Mahogany

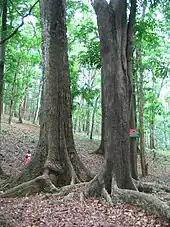
Mahogany tree at Kannavam Forest, Kerala, India

Two names are allowed. The first is "African mahogany" for the five species of the genus "Khaya" (which also belong to the mahogany family), namely: "K. anthotheca", "K. grandifoliola", "K. ivorensis", "K. madagascariensis", and "K. senegalensis". All of them are native to Africa and Madagascar. The second is the name "Philippine mahogany" for seven species (all native to the Philippines) in the genus "Shorea" and "Parashorea" (which are unrelated dipterocarps, more commonly known as "lauan" or "meranti"), namely:"S. polysperma", "S. negrosensis", "S. contorta", "S. ovata", "S. almon", "S. palosapis", and "P. malaanonan." The timber from both "African mahoganies" and "Philippine mahoganies" as defined by the FTC, are very close in terms of appearance and properties to true mahoganies. No other species are allowed to be sold in the United States under the name "mahogany", aside from the three "Swietenia" species and the aforementioned exceptions.